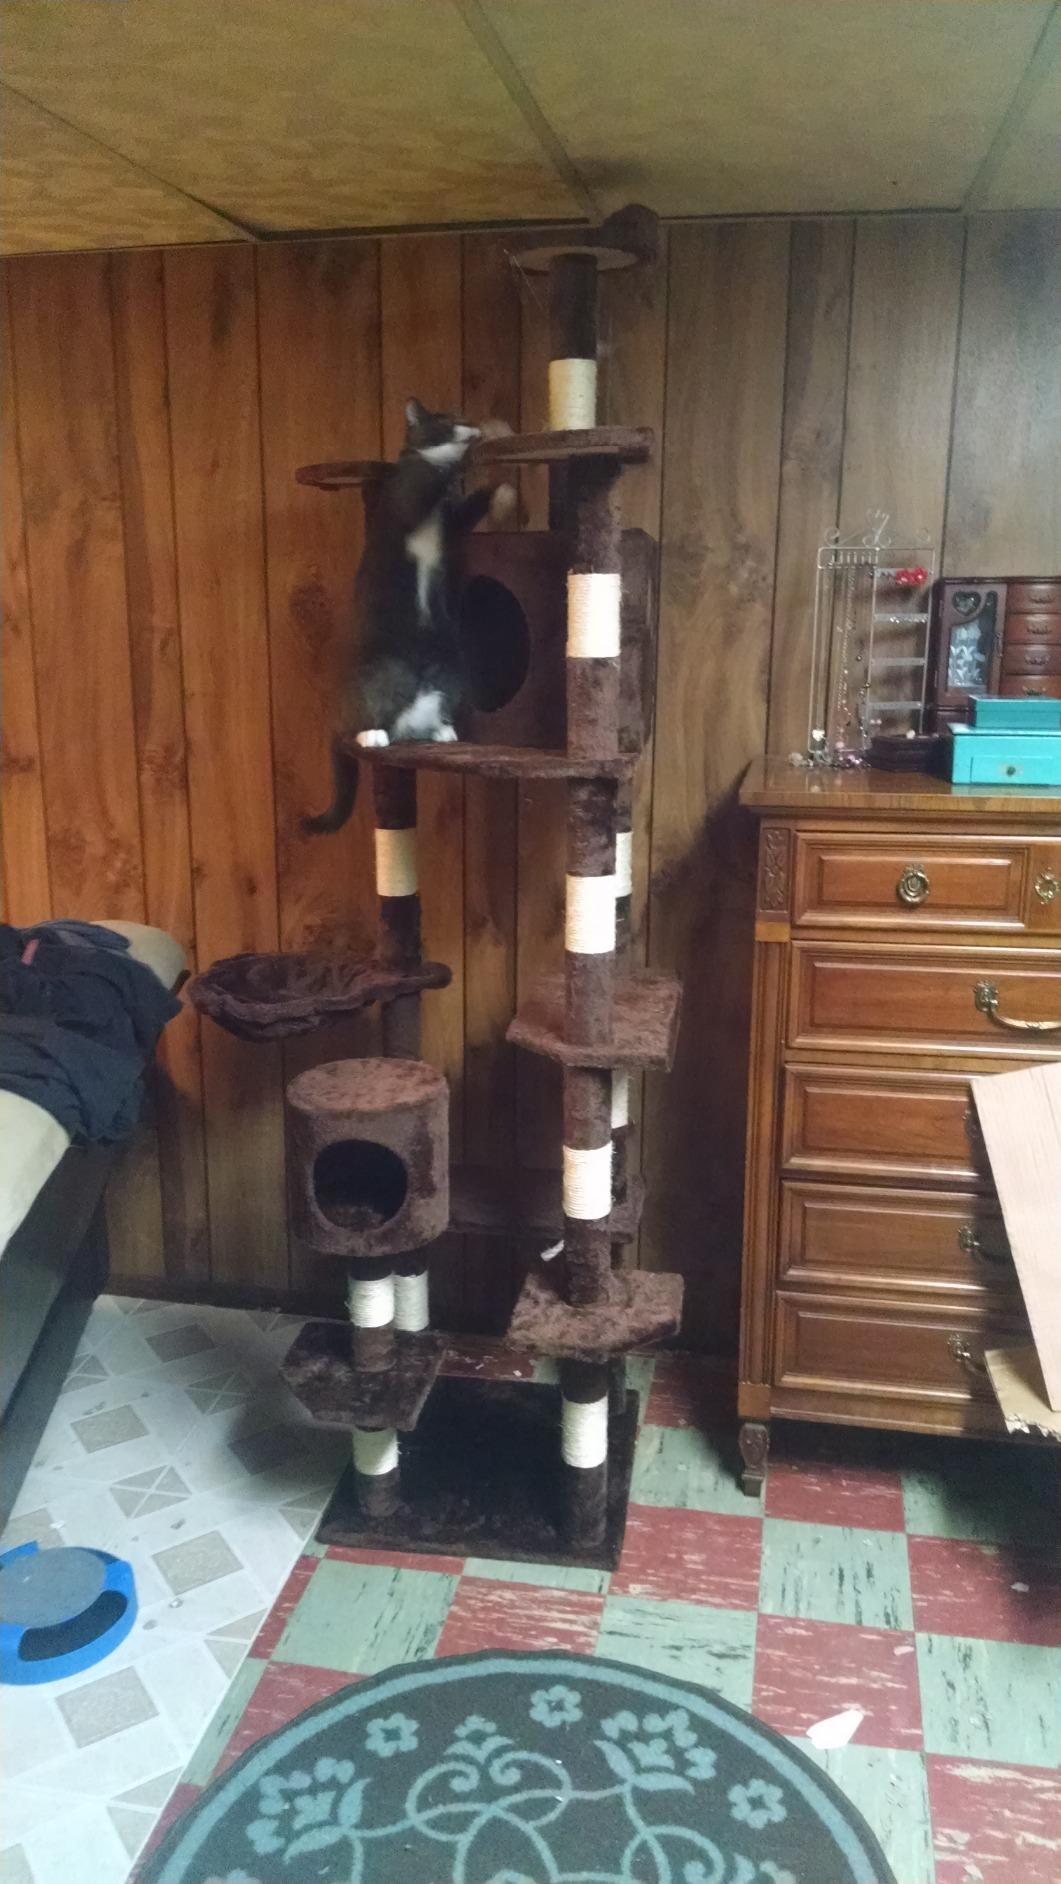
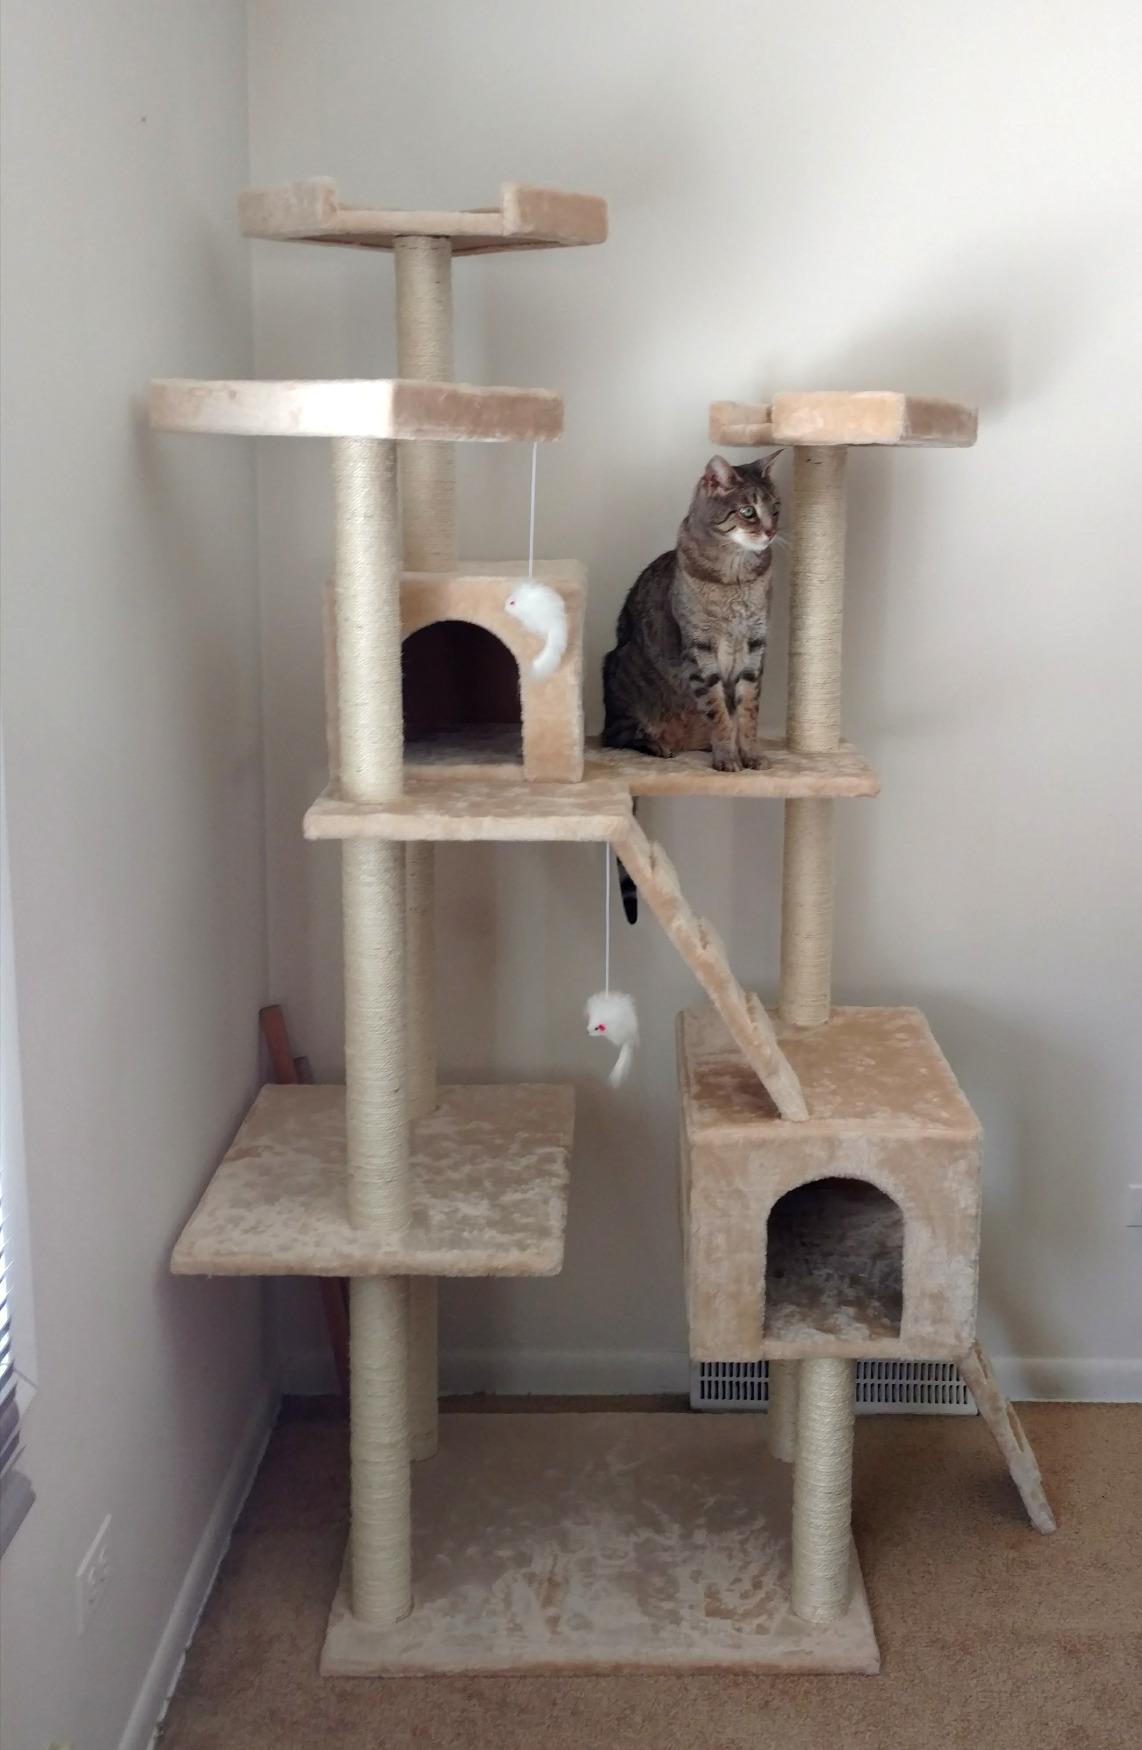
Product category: items_cat tree
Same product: no